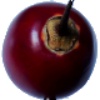
Label: Tamarillo 1